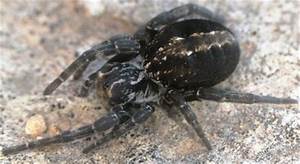
Label: spider